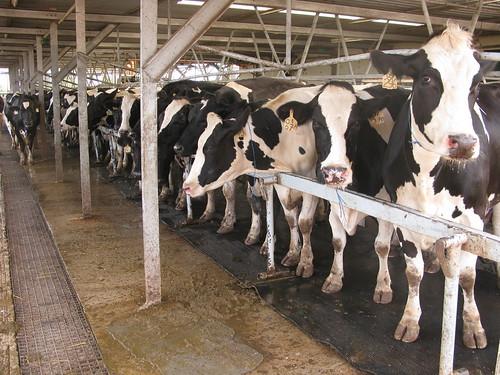
Ng'ombe weusi na weupe wamejipanga kwenye zizi. Wanatazama mbele, baadhi yao wakionekana kutamani chakula. Miundo ya chuma inashikilia paa la zizi, ikionyesha mazingira safi ya ufugaji.